Capitol Reef National Park

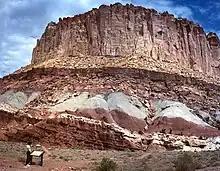
Tower and rock layers at Capitol Reef

Fremont-culture Native Americans lived near the perennial Fremont River in the northern part of the Capitol Reef Waterpocket Fold around the year 1000. They irrigated crops of maize and squash and stored their grain in stone granaries (in part made from the numerous black basalt boulders that litter the area). In the 13th century, all of the Native American cultures in this area underwent sudden change, likely due to a long drought. The Fremont settlements and fields were abandoned.